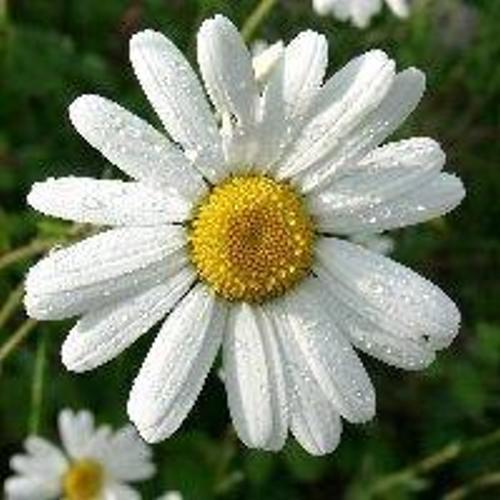
Flower: Daisy